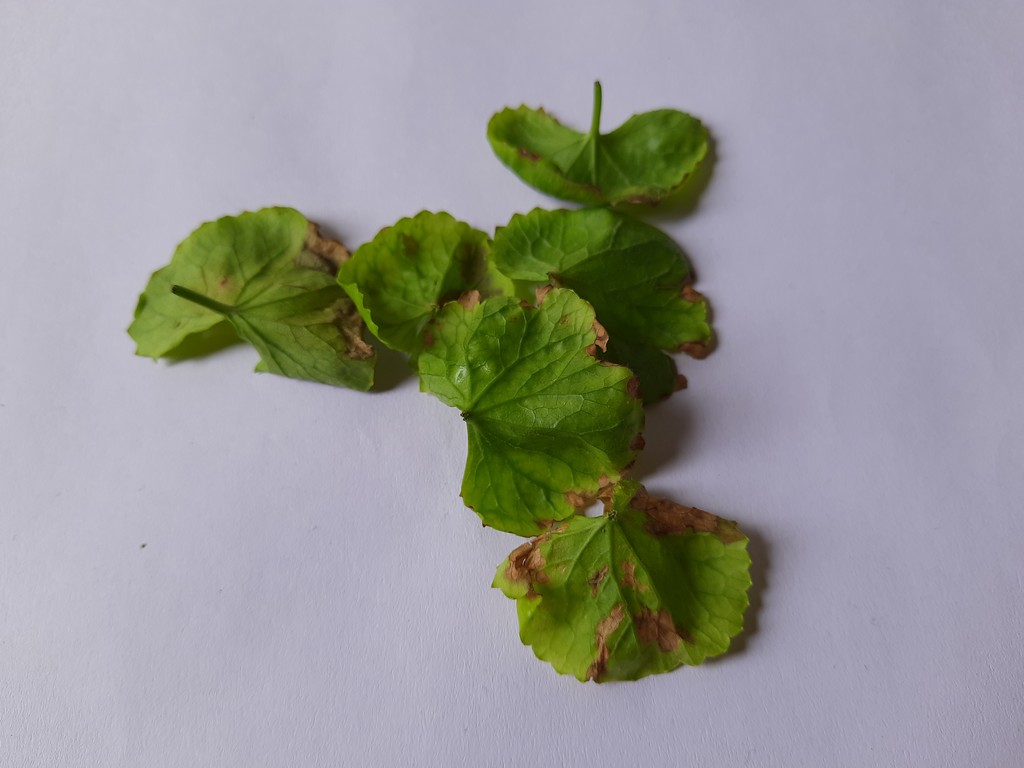
Label: Unhealthy